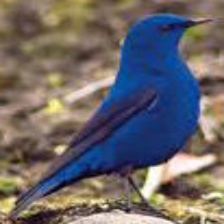
Species: GRANDALA
Scientific name: GRANDALA COELICOLOR